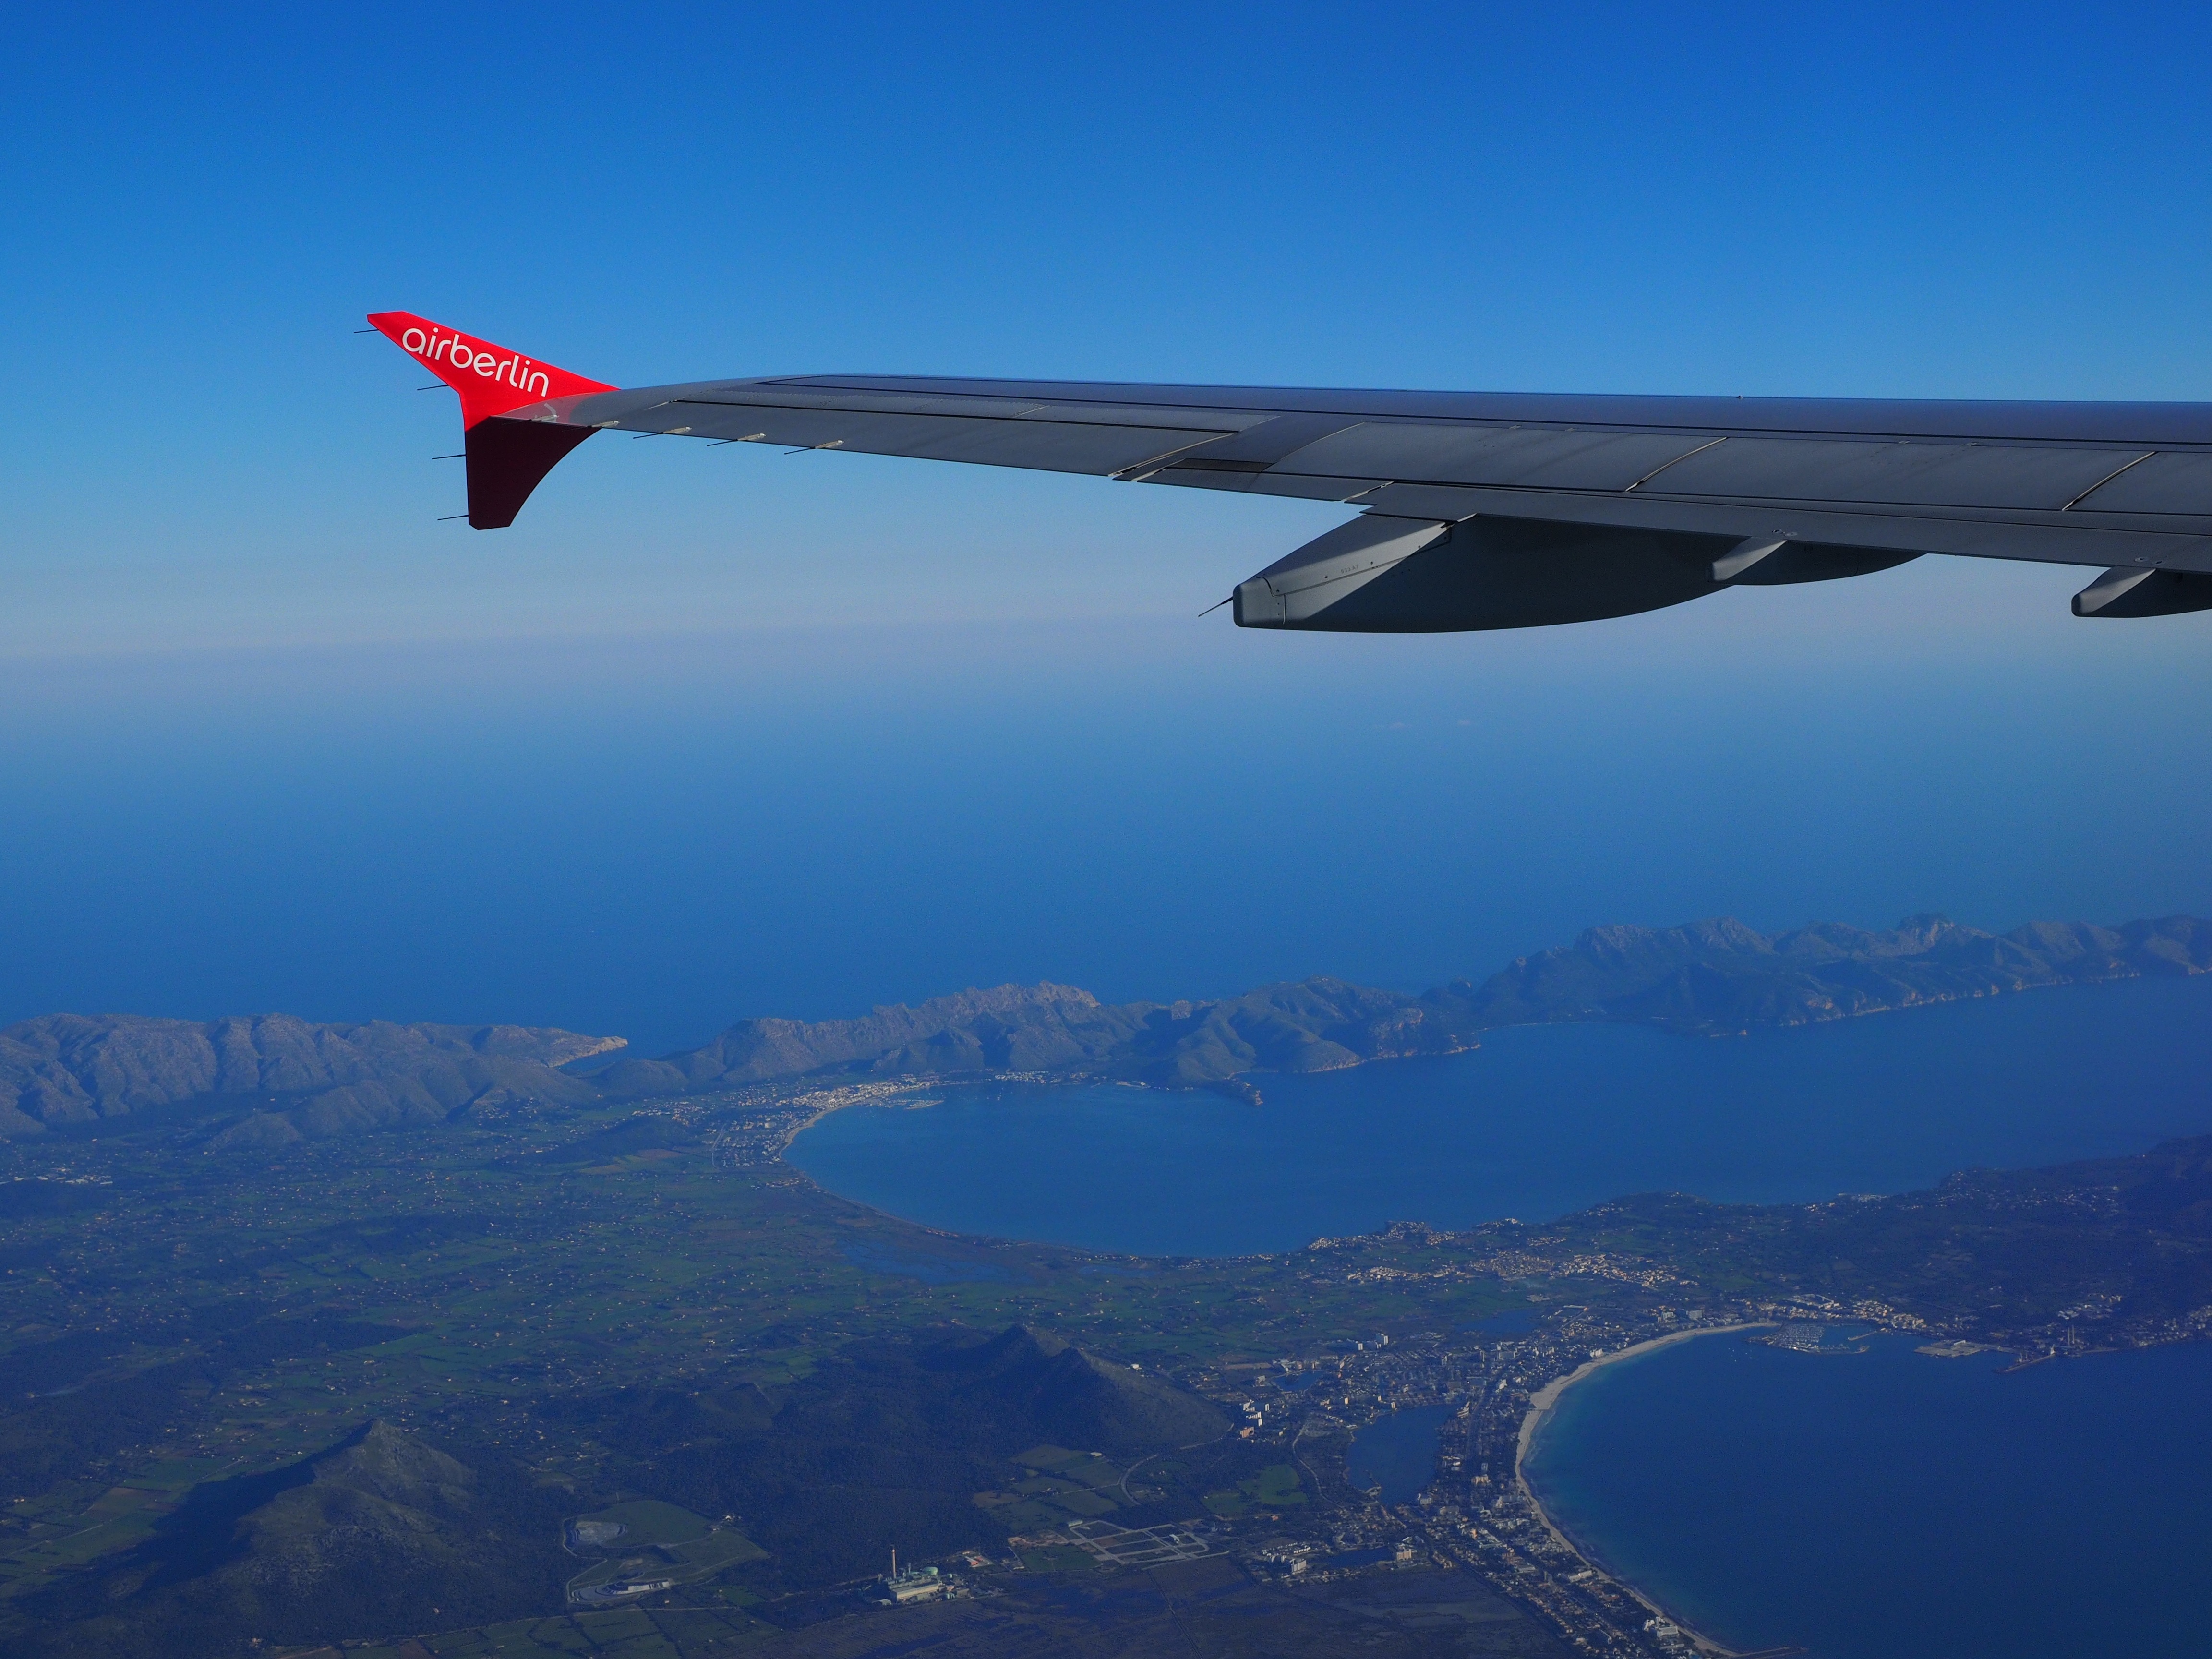
landscape, coast, wing, fly, travel, airplane, aircraft, vehicle, airline, aviation, flight, holiday, aerial view, airliner, mallorca, bomber, booked, destination, farewell, aircraft wing, air force, jet aircraft, aerial photographs, return journey, air travel, bay of alcudia, atmosphere of earth, bay of pollenca, alcudia, pollenca